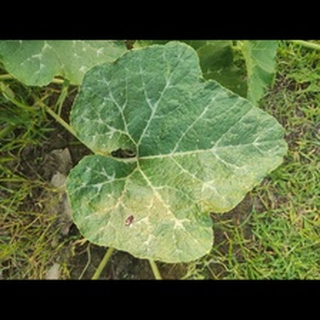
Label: pumpkin_bacterial_leaf_spot